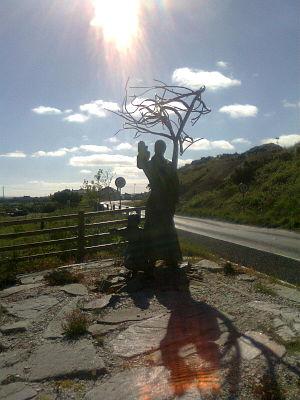
Bangor Erris est une ville de la paroisse de Kiltane, baronnie d'Erris, dans le Comté de Mayo, avec une population de 500 habitants. Située sur les rives de la rivière Owenmore, c'est aussi la porte pour rejoindre la péninsule d'Erris, reliant Belmullet avec Ballina et Westport. Elle est nichée au pied du "Bangor Trail", un sentier de montagne de 35 km à travers le Nephin Beg Mountain Range vers Newport. À seulement 2 km de là se trouve le lac de Carrowmore. Bangor est un lieu de pêche du saumon sauvage de l'Atlantique et de la truite de mer. À l'ouest de Bangor, se trouvent les villes de Belmullet, Geesala, Mulranny, Westport et Doolough.